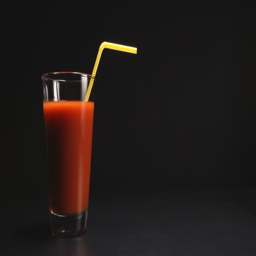
tomato juice disappear from a glass with a tube